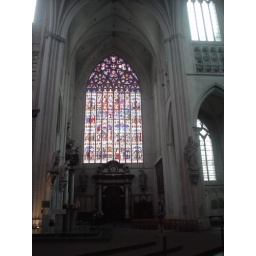
10 June 2007. A stained glass window in the Mechelen cathedral. Belgium